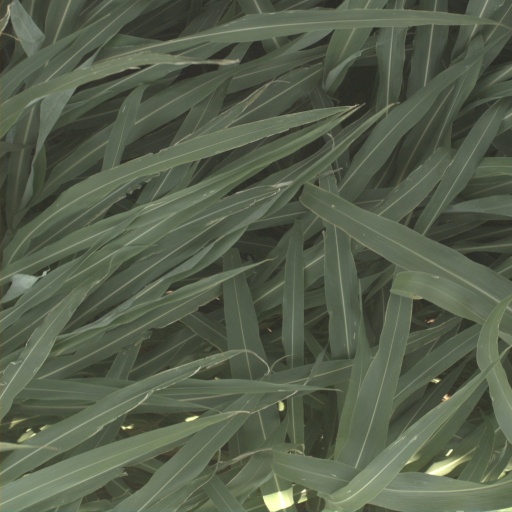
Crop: sorghum